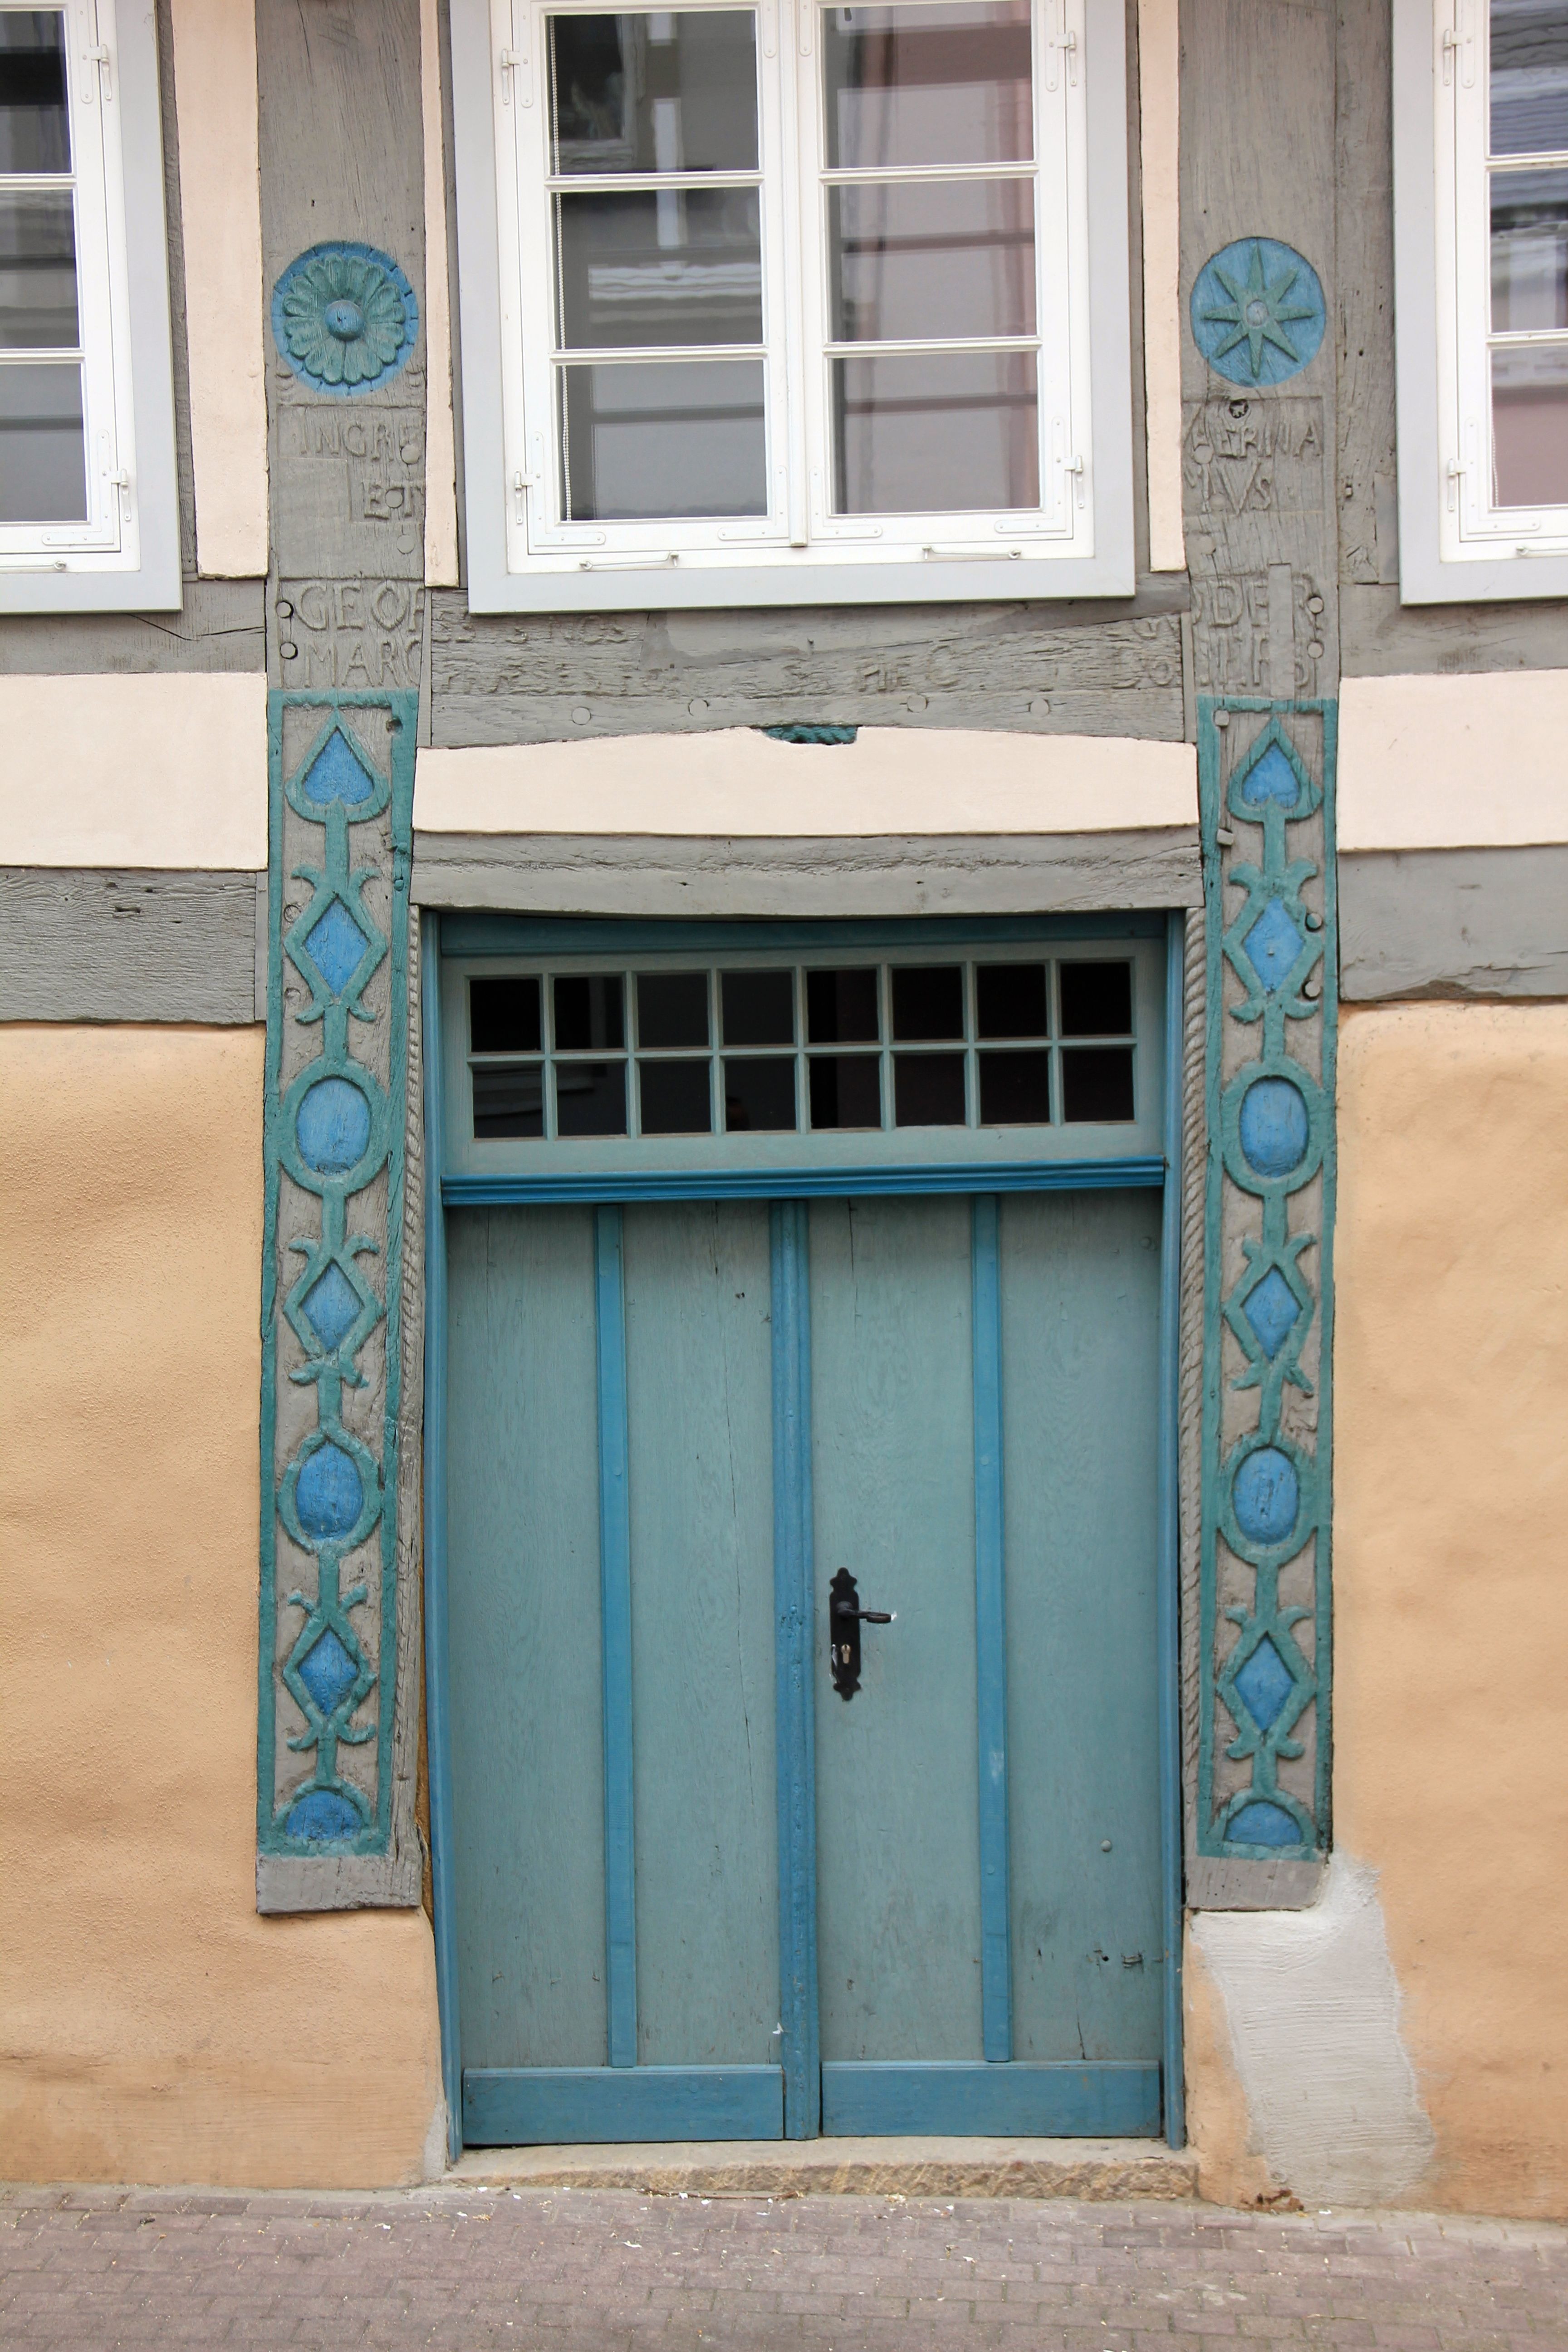
architecture, road, street, window, building, home, color, facade, blue, door, truss, urban area